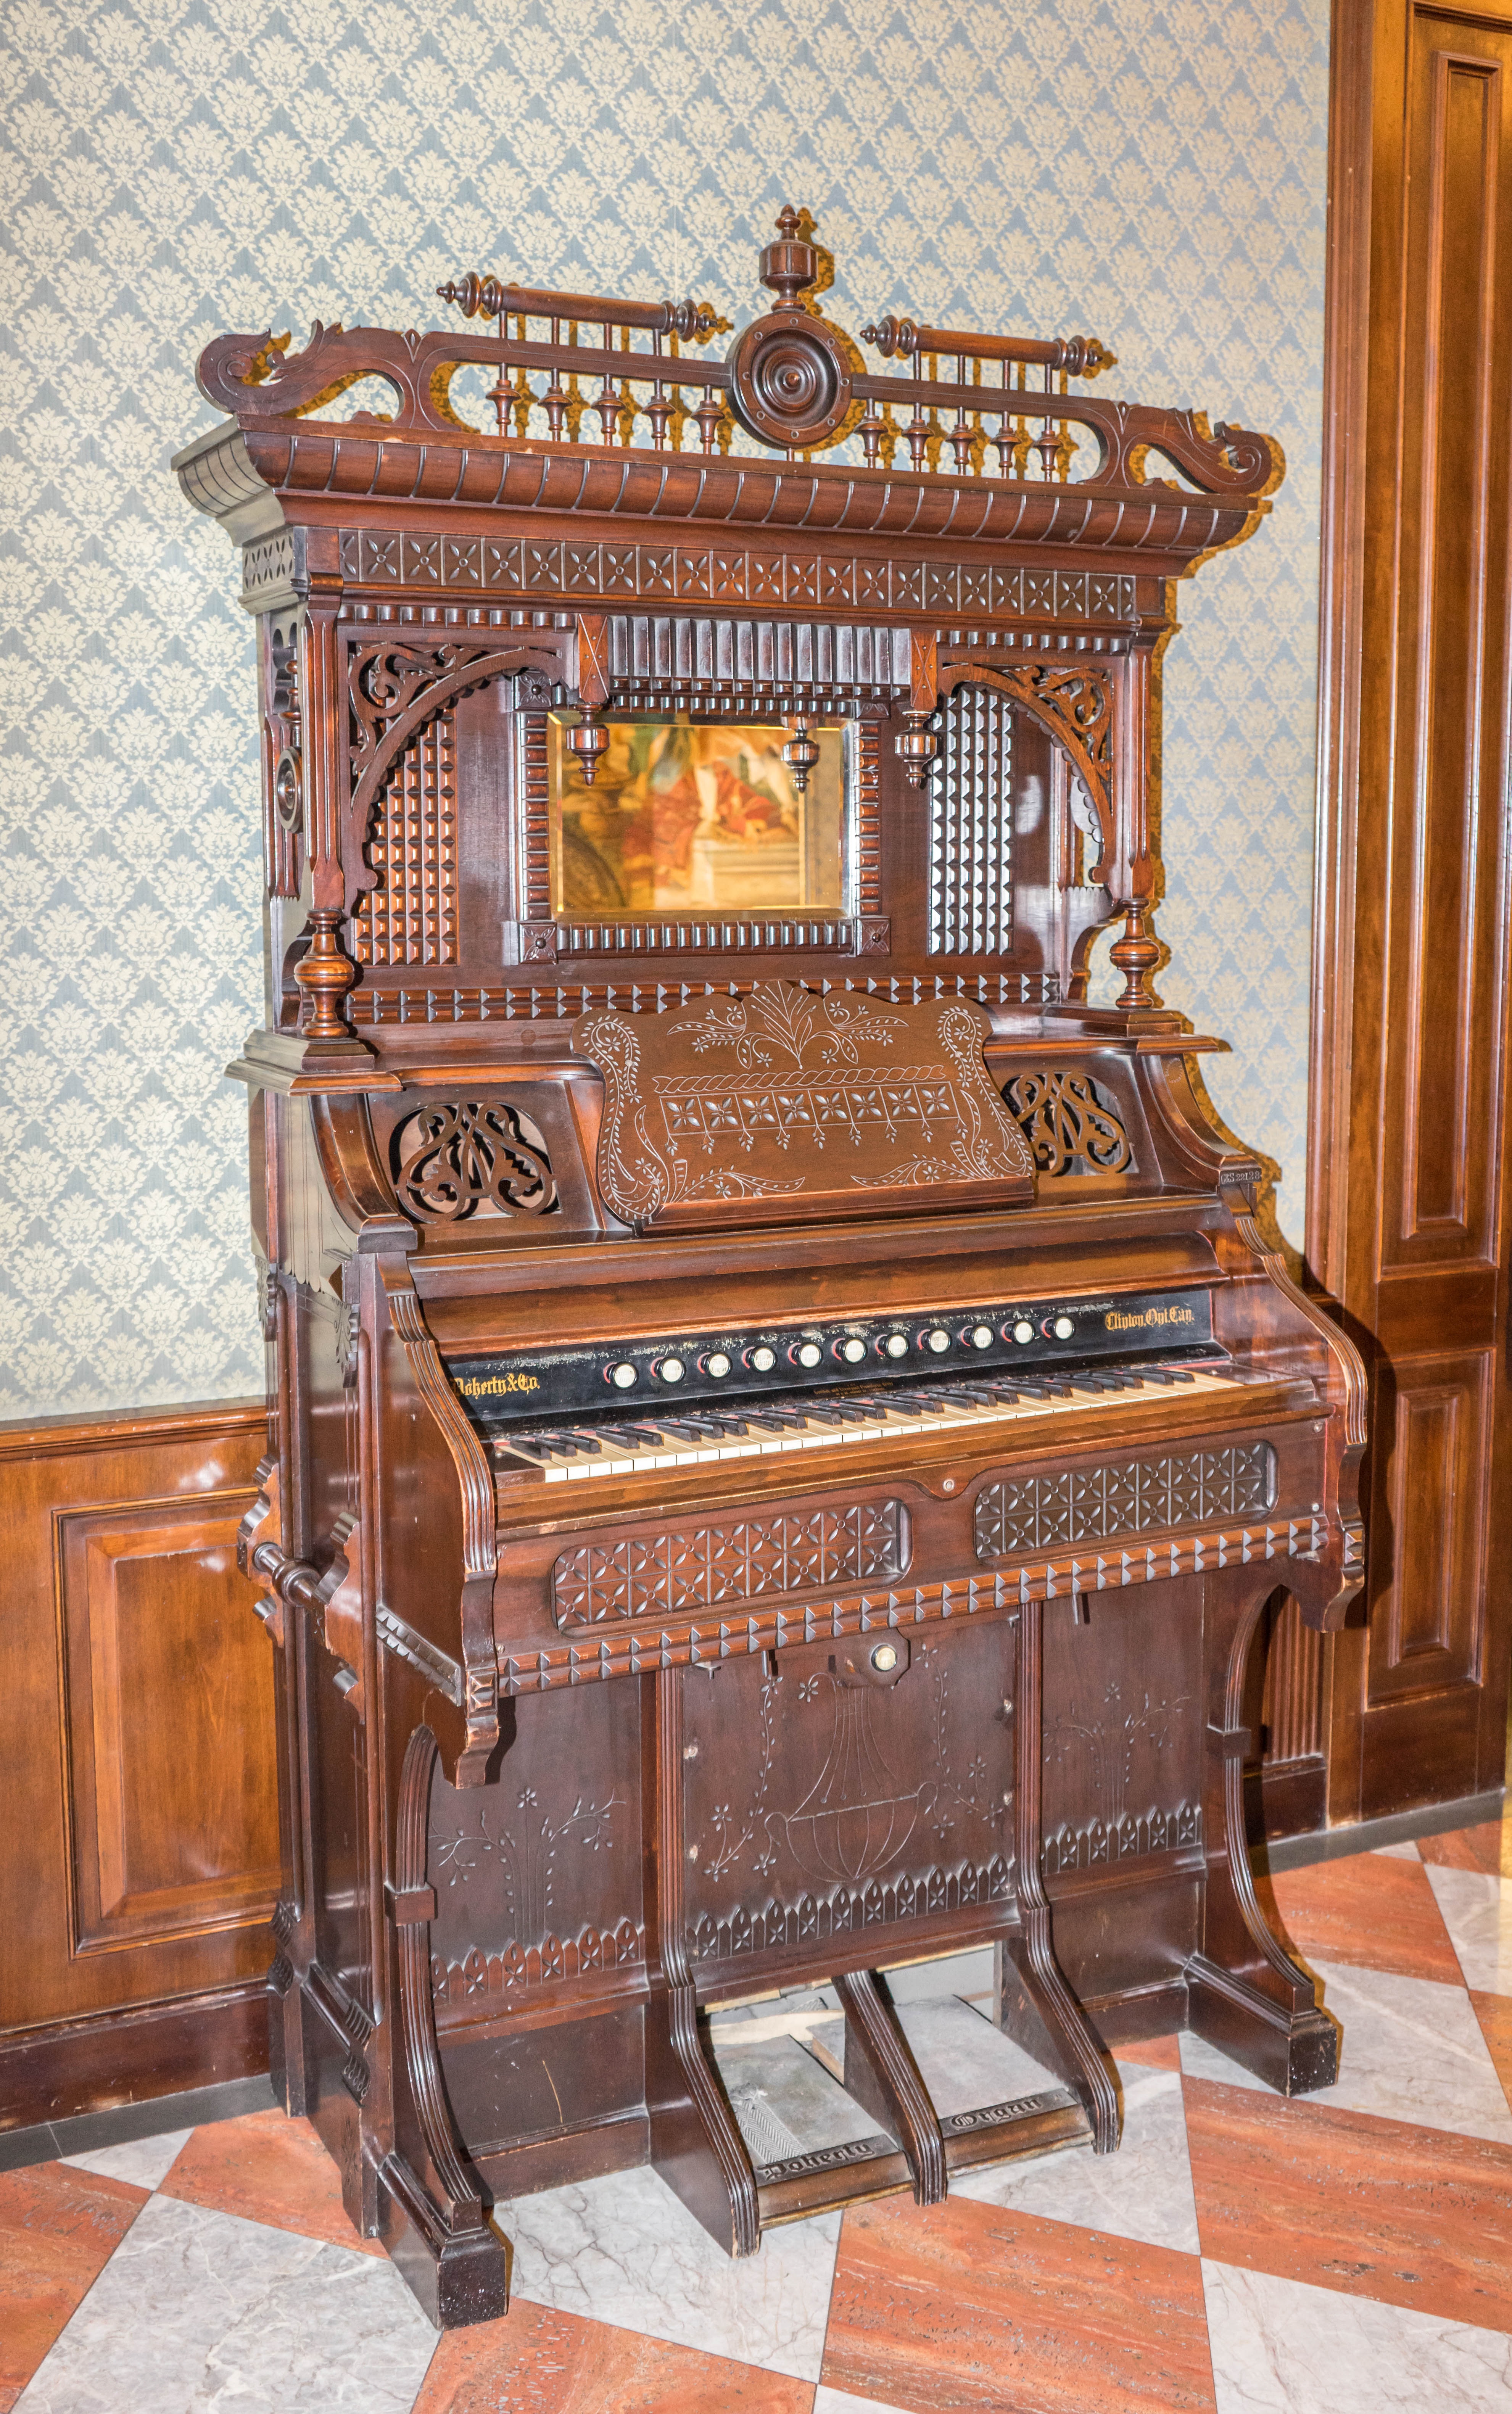
wood, keyboard, technology, vintage, old, travel, decoration, piano, italy, historic, tourism, musical instrument, design, history, style, organ, string instrument, spinet, antique piano, electronic device, computer component, player piano, fortepiano, hotel astoria